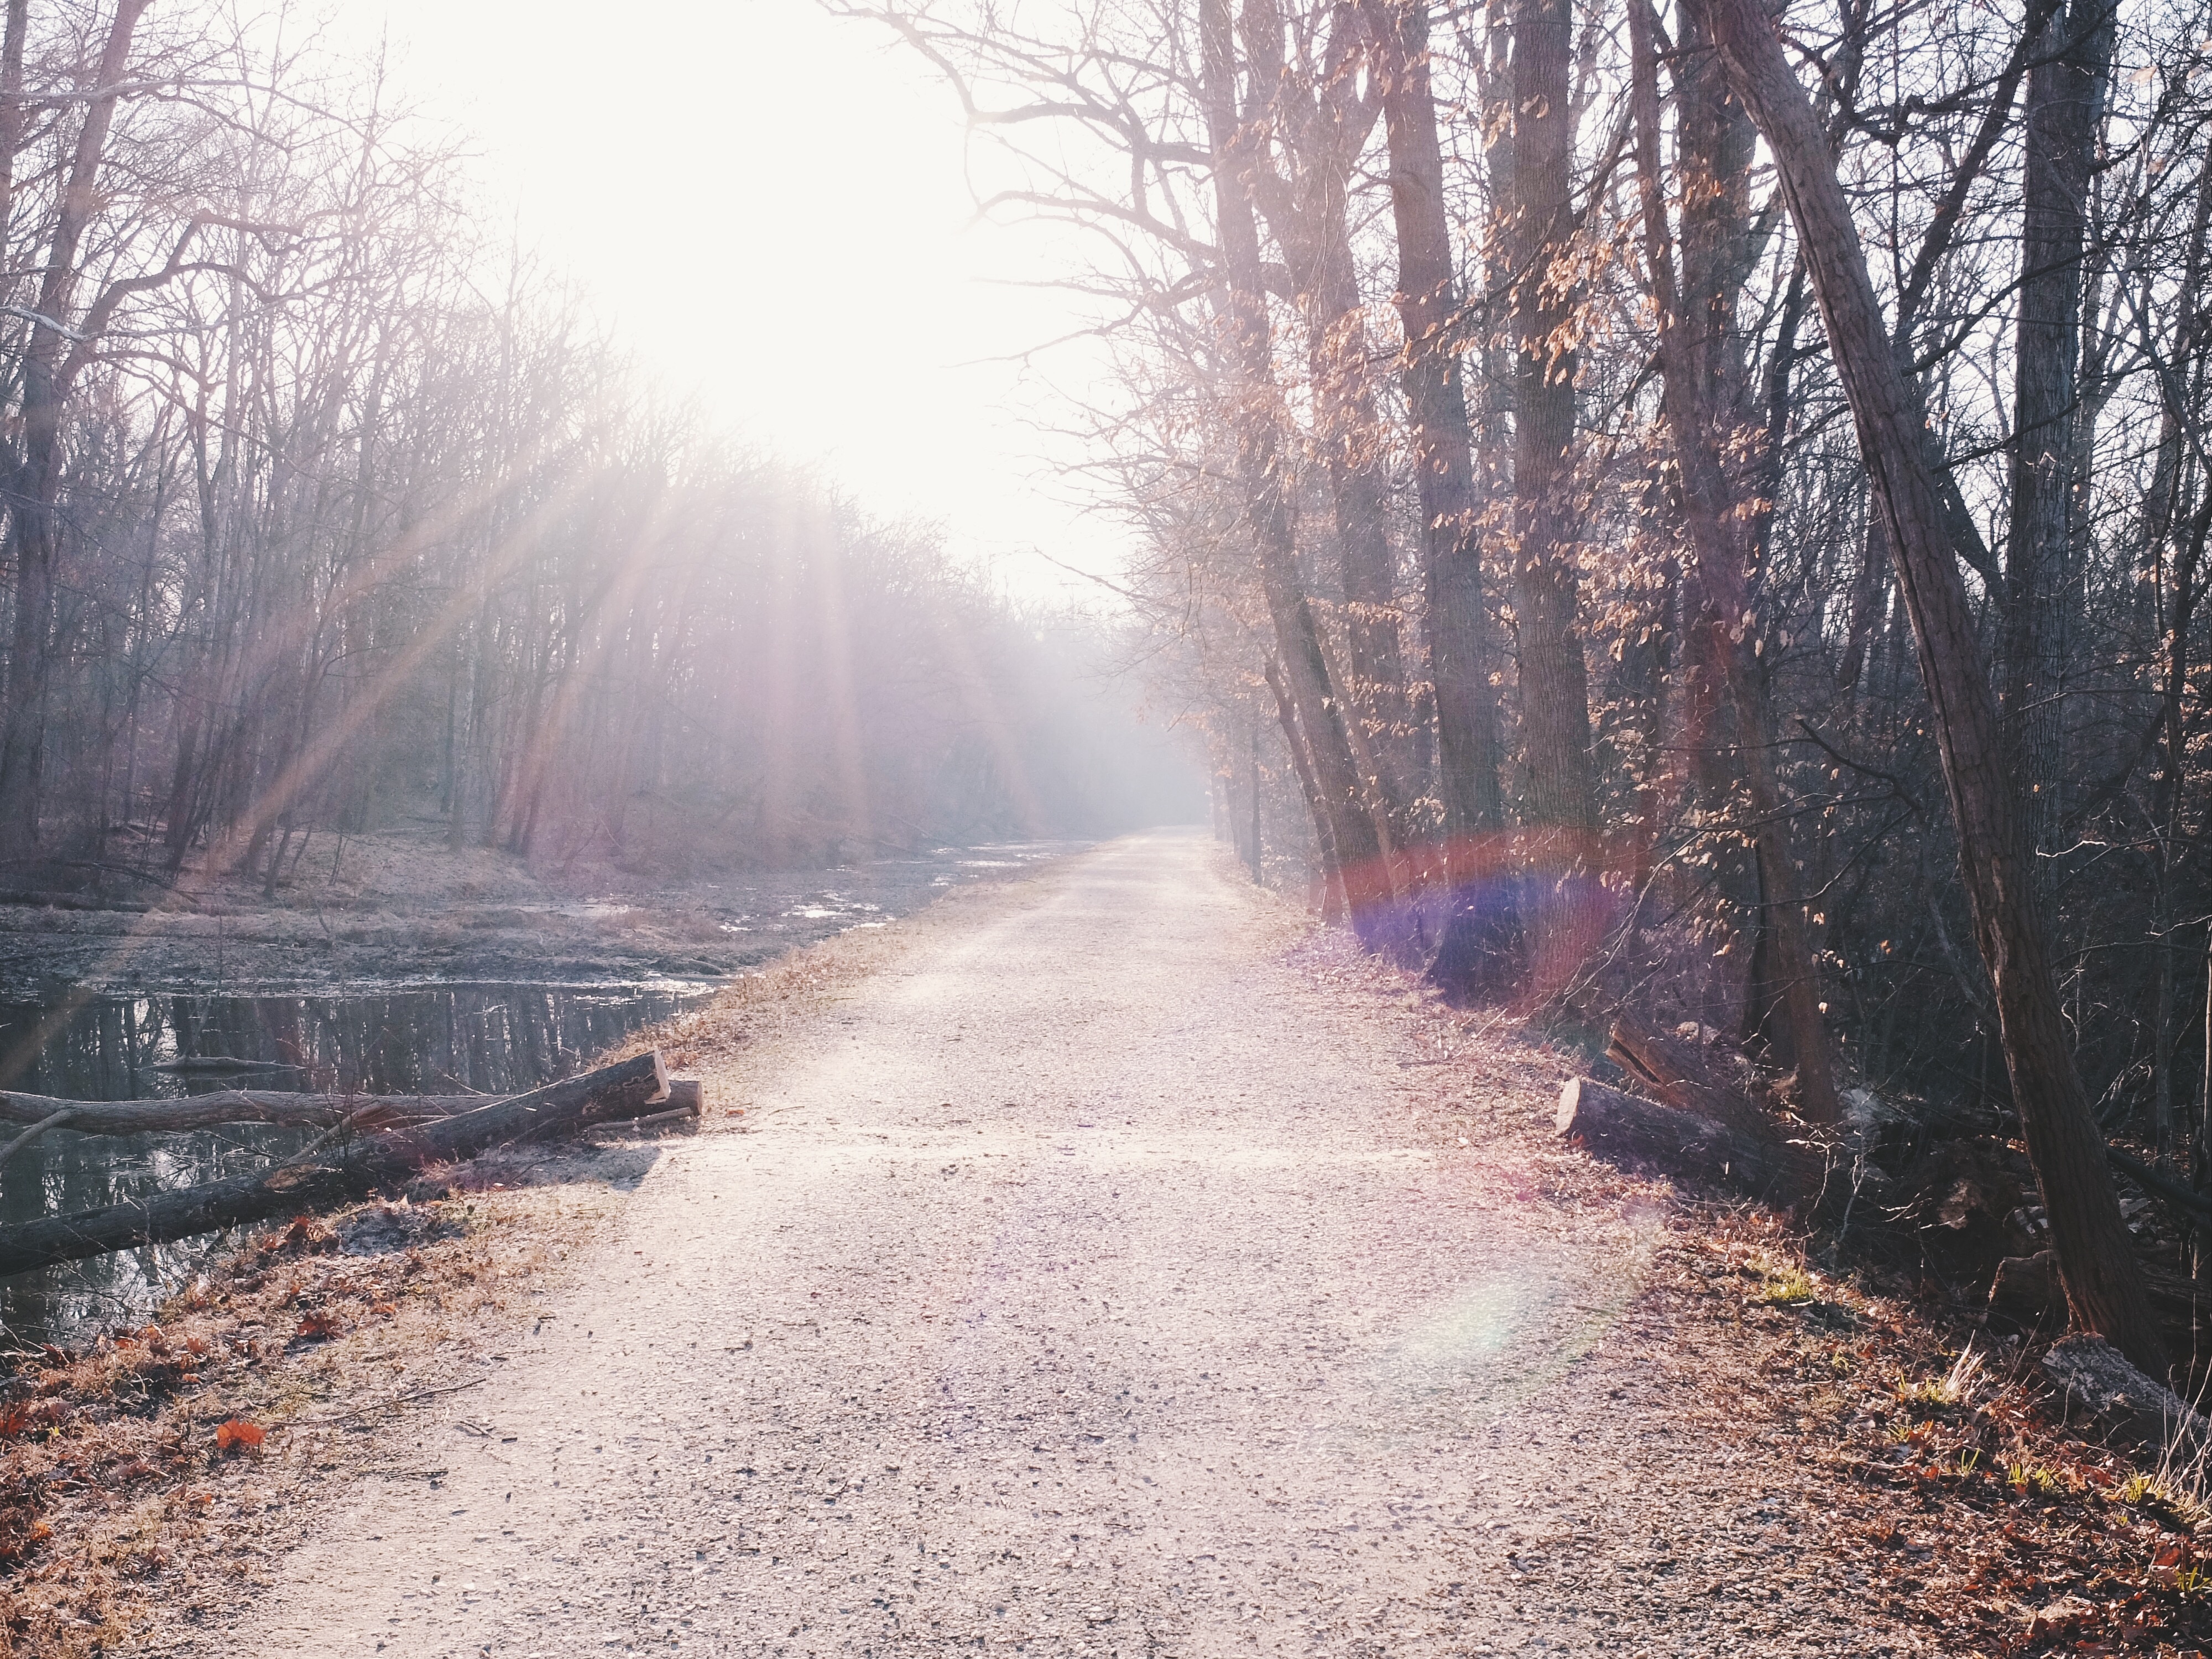
tree, nature, forest, snow, winter, track, fog, road, mist, trail, sunlight, morning, frost, autumn, weather, season, infrastructure, woodland, rural area, atmospheric phenomenon